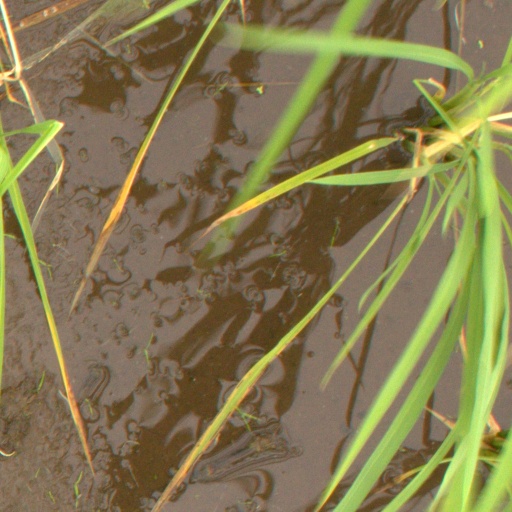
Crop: rice